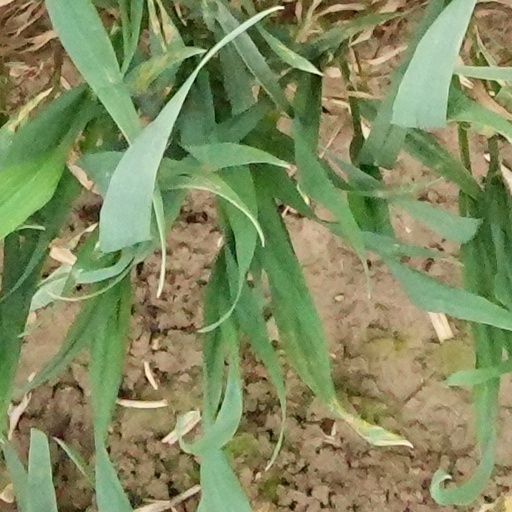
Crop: wheat